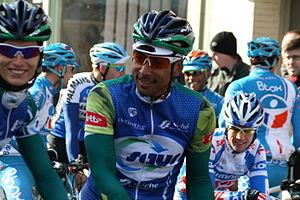
Rony Martias lors des Trois jours de Flandre occidentale 2010
L'équipe cycliste Sojasun est une ancienne équipe française de cyclisme professionnel sur route ayant le statut d'équipe continentale professionnelle. L'équipe est dirigée par l'ancien coureur professionnel Stéphane Heulot et est gérée par son entreprise Breizh Cyclism Compétition. Le sponsor de l'équipe est la société Sojasun, spécialisée dans la conception de produits alimentaires à base de soja.